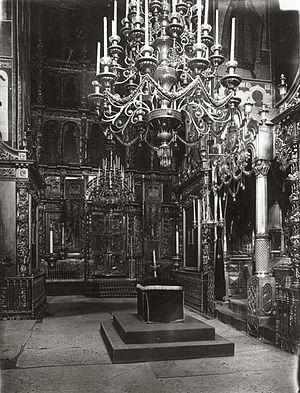
La cathédrale de la Dormition est une cathédrale orthodoxe située à Iaroslavl, ville de l'Anneau d'or de Russie et dont le centre historique est classé patrimoine mondial par l'Unesco depuis 2005. Elle fut édifiée au confluent de deux cours d'eau : la Volga et le Kotorosl. Entre la première construction en 1215 et sa destruction totale en 1937, elle fut restaurée et même reconstruite plusieurs fois : la première au début du XVIᵉ siècle, et plus tard encore, au milieu du XVIIᵉ siècle. Depuis 2004, à l'emplacement de l'édifice primitif, s'élève une église nouvelle, reconstruite avec des proportions plus grandes que la précédente.